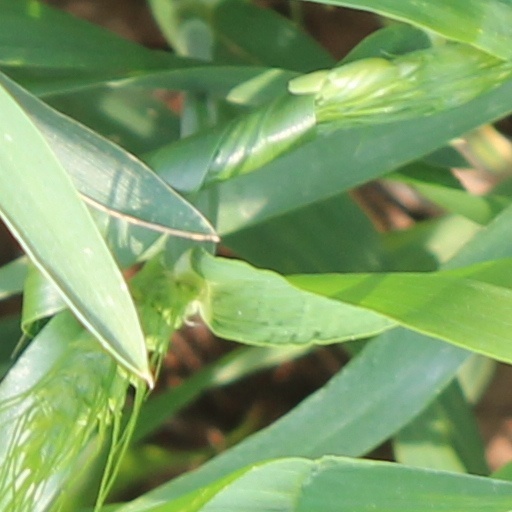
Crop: wheat